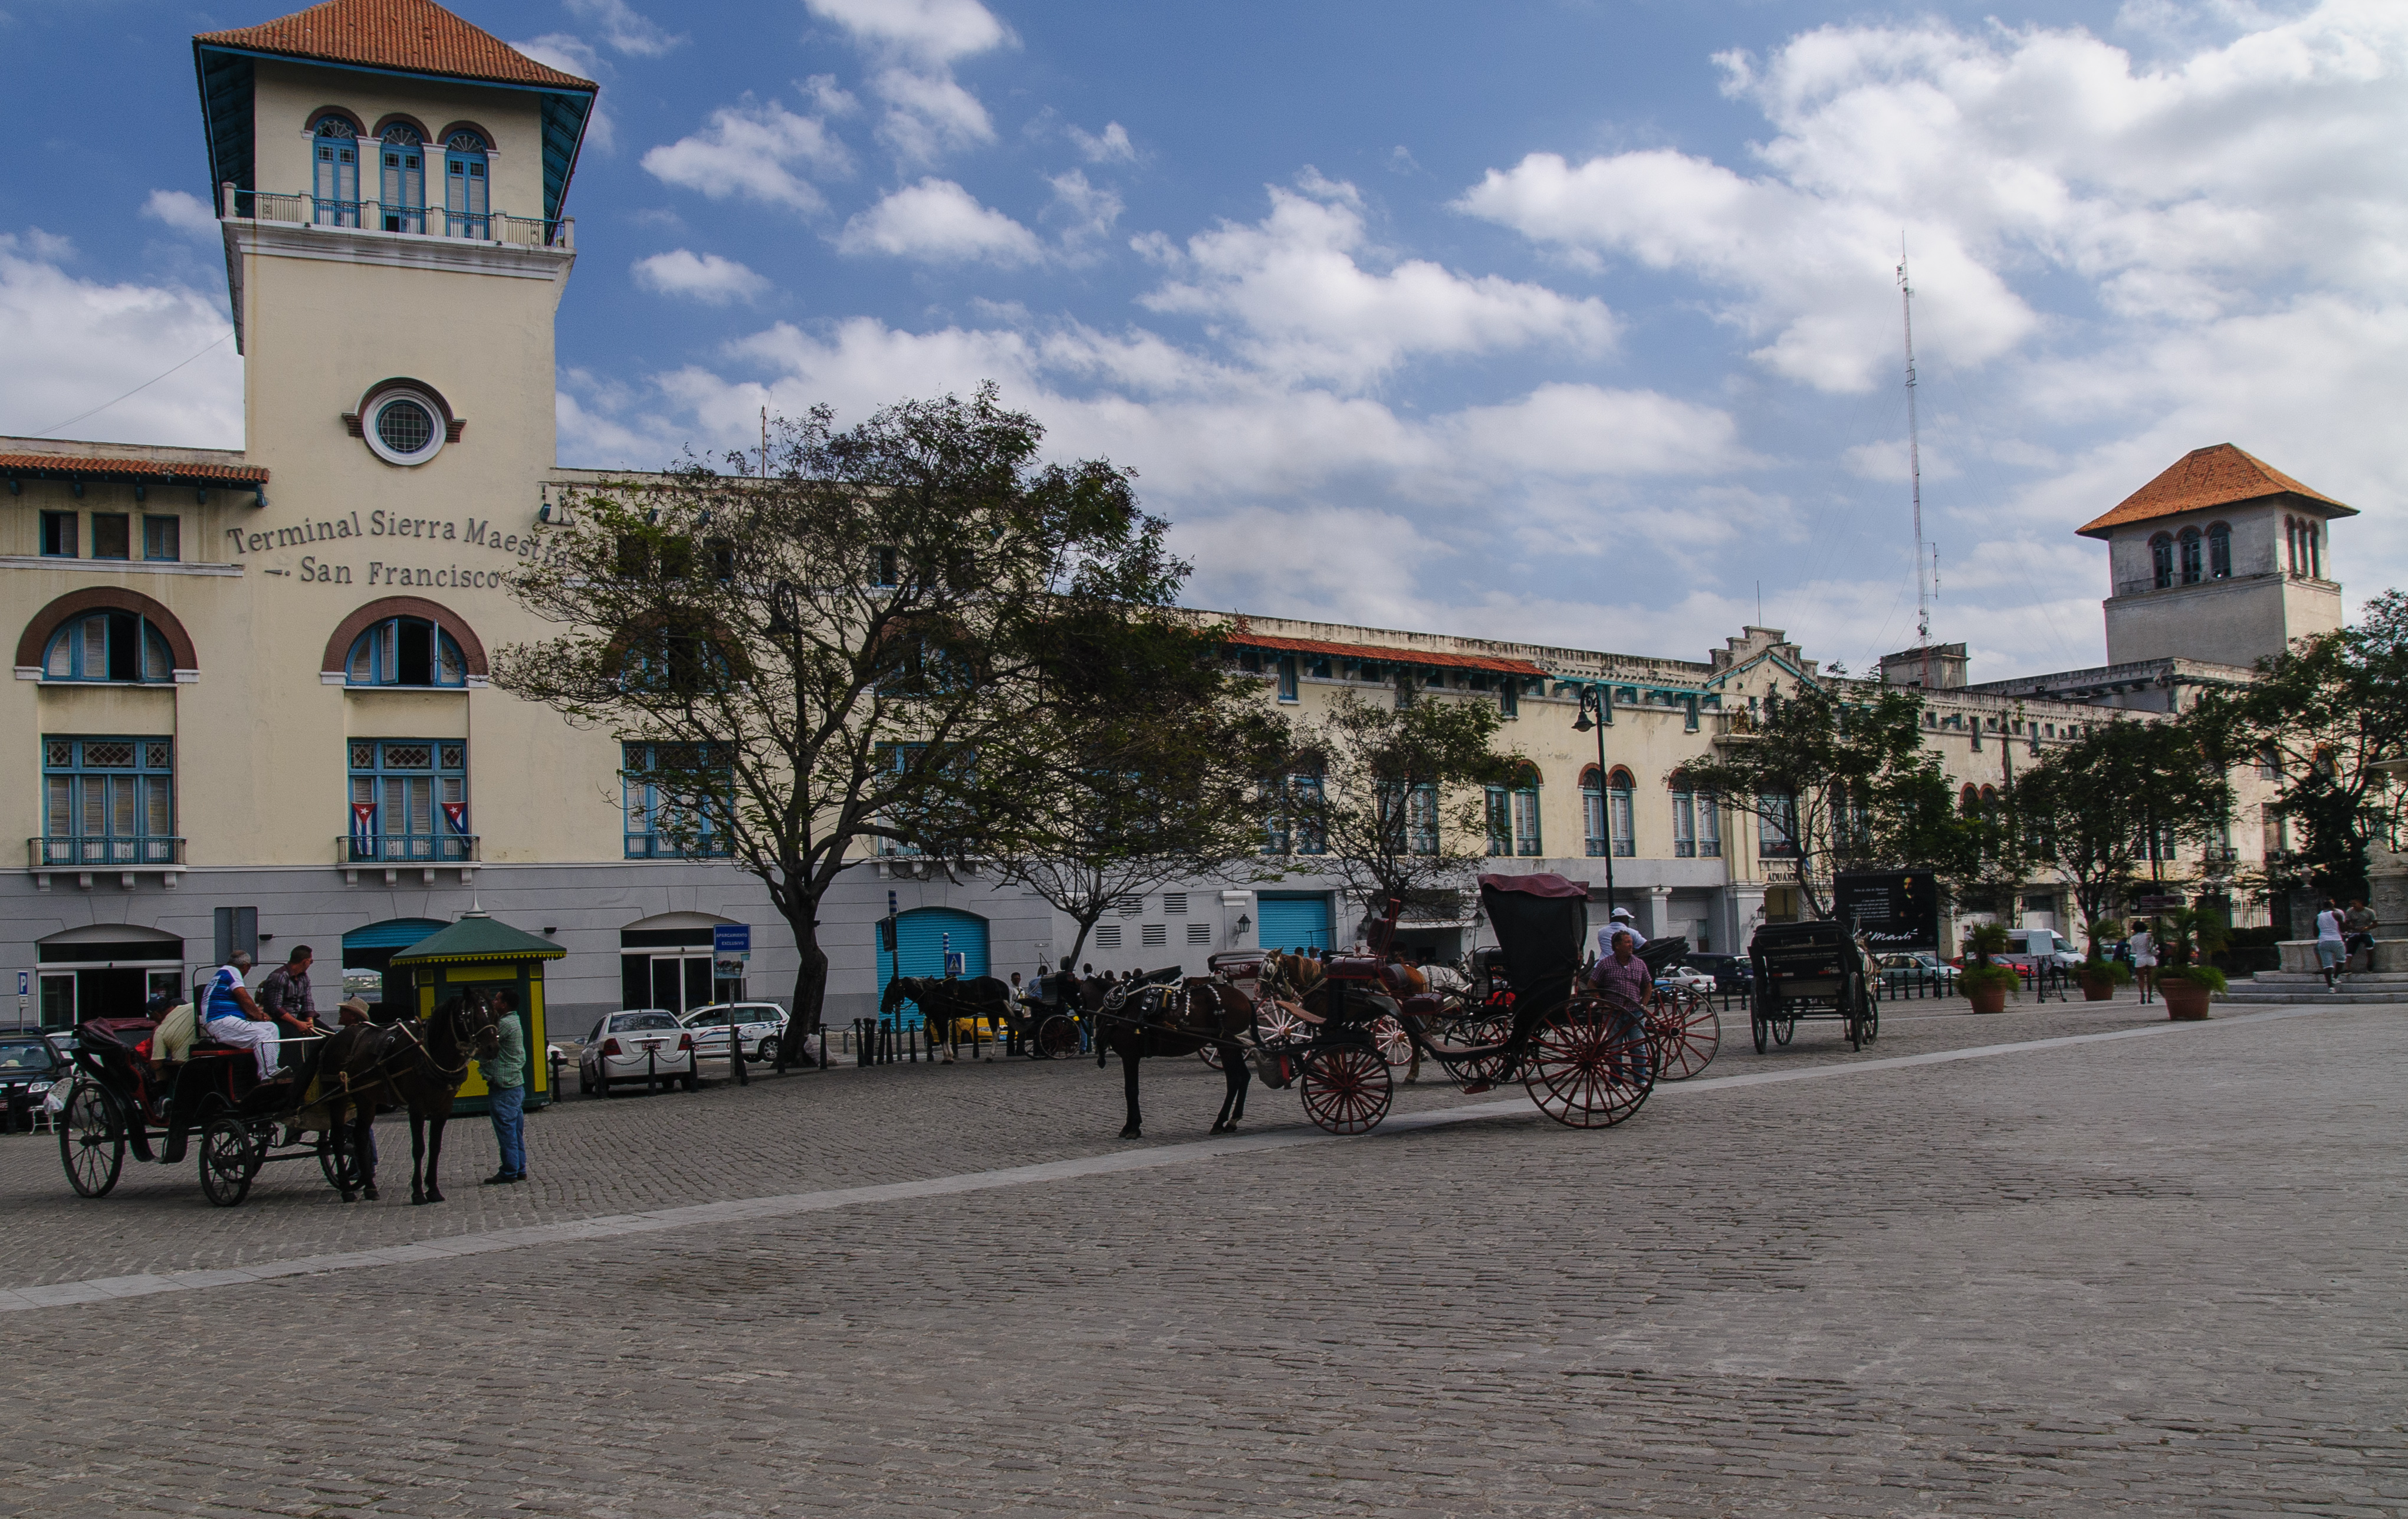
boardwalk, road, street, town, city, walkway, downtown, village, vehicle, plaza, tourism, cuba, town square, d300, lahabana, neighbourhood, residential area, human settlement